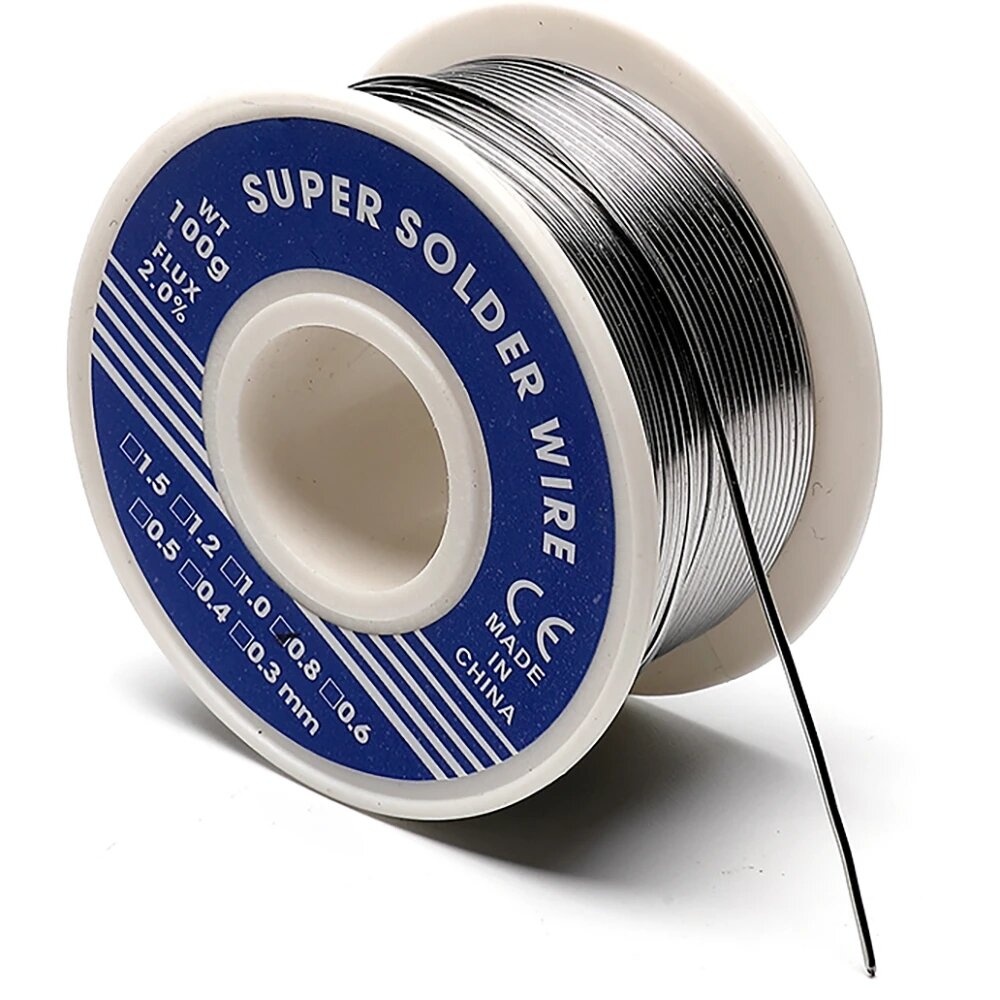
0.8mm 20g 50g 100g Super Soldering Tin Wire Tin Melt Rosin Core Solder Soldering Wire Roll No-clean FLUX 2.0% For Repair
Wholesale electronics best price, bulk price,wholesale accessories Compability Show all compatible vehicles go to page Go Customers who view this item also bought About US: We are a foreign trade technology company headquartered in Shenzhen, specialized in serving Southeast Asian customers, providing customers with one-stop services such as electronic materials, electronic products, computers and peripheral equipment, crafts, electronic watches, wearables, overall solutions, etc. We can also help Southeast Asian customers to purchase a variety of goods from China, providing high quality products. Find the right supplier for customers in China, grow together with customers, create miracles and the future. The founder of the company has served in the electronics industry for more than 20 years, has rich experience and technology, has its own professional electronics factory and rich supply chain.
Brand: pfdeal
Category: Hardware > Building Consumables > Solder & Flux > Lead-Based Solder